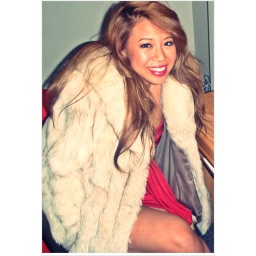
Disheveled girl in the red dress with lips to match.